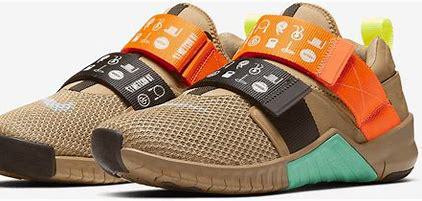
Brand: Nike
Model: Free X Metcon 2